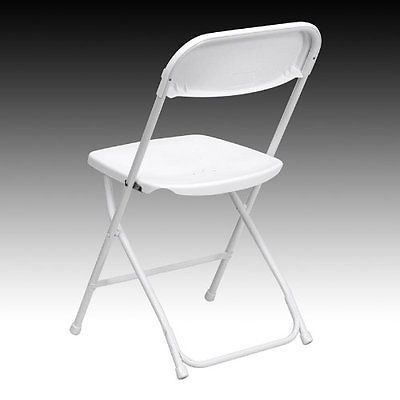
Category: chair